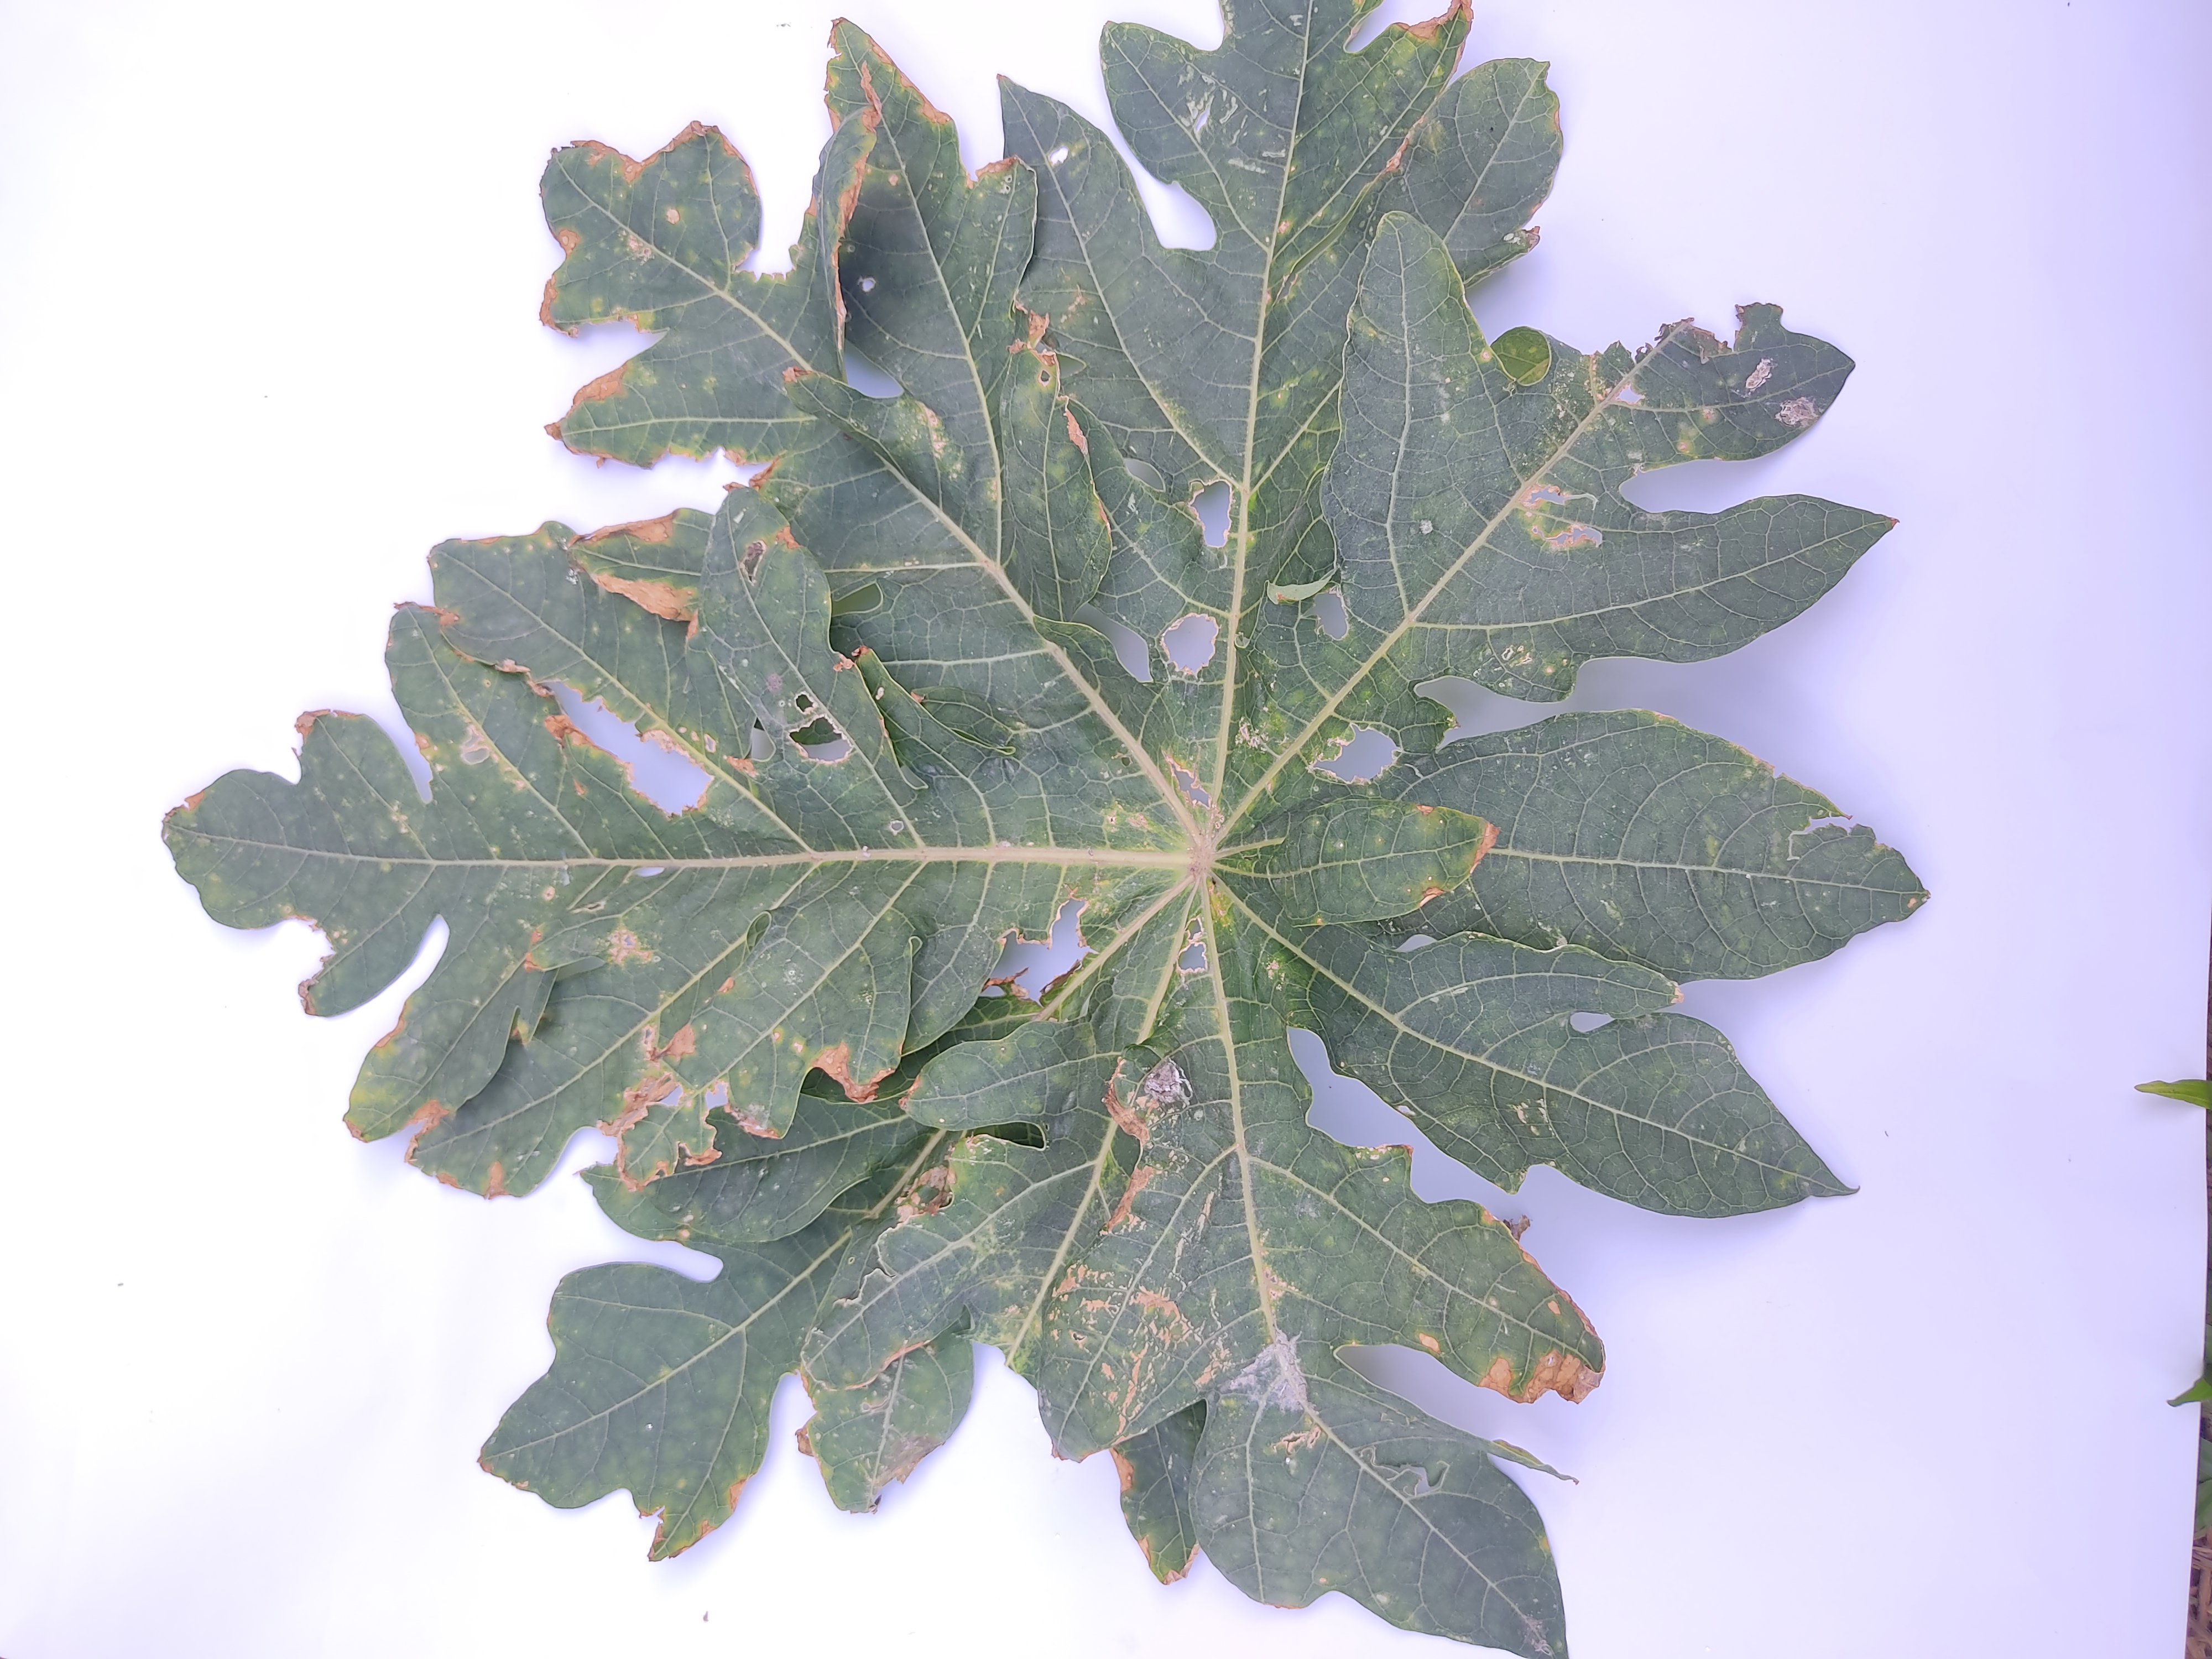
Label: Mite Disease